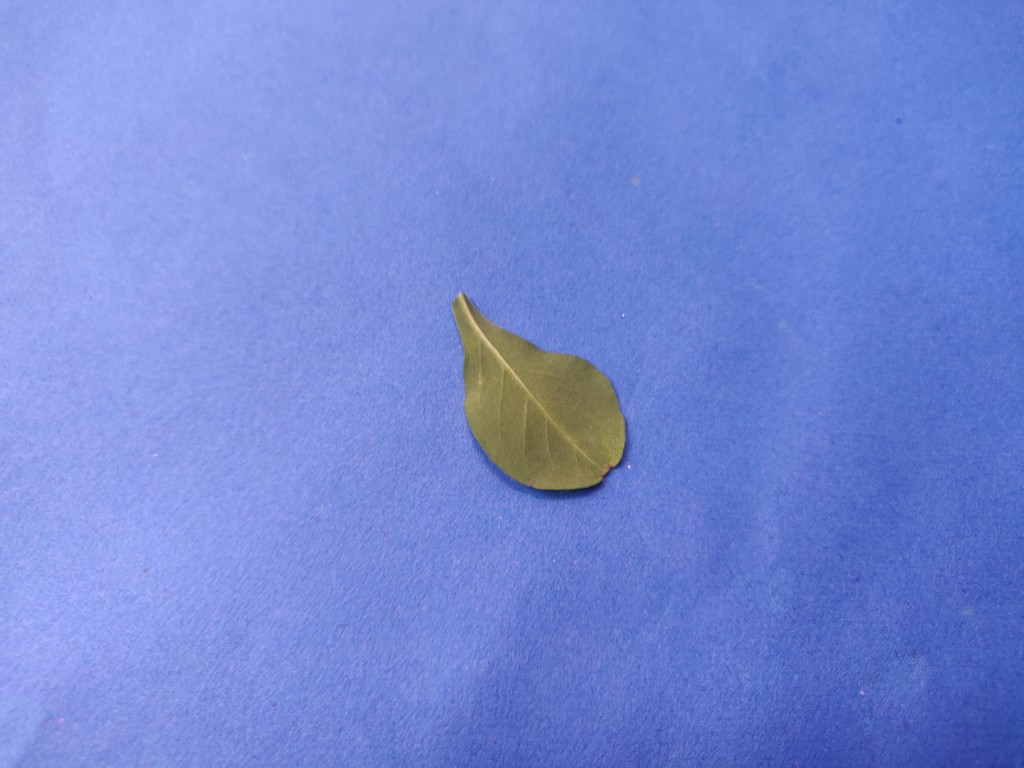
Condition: Healthy
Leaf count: single
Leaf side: back